Gajanan Maharaj Temples

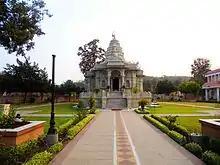
Gajanan Maharaj Temple at Omkareshwar

The Gajanan Maharaj Temples are built to honor Sant Gajanan Maharaj, an Indian holy saint widely popular in Maharashtra, India and also well known in rest of the world. Maharaj lived during the late 19th century and early 20th century, spending most of his life in Shegaon, where he achieved Samadhi on September 8, 1910.